Charles Palmer House

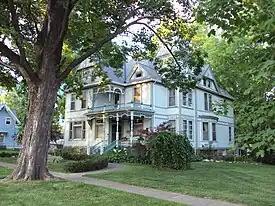

The Charles Palmer House is a single-family home located at 240 North Main Street in Imlay City, Michigan. It was listed on the National Register of Historic Places in 1987.